360 video projection

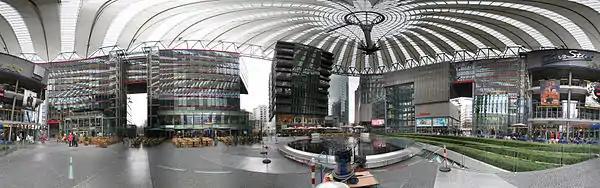
Example of equirectangular projection

An equirectangular projection simply maps the yaw and pitch (longitude and latitude) of a sphere linearly to a rectangular image. It produces a signature curved look. In addition, the distribution of pixel density (which can be visualized with Tissot's indicatrix) is suboptimal, with the usually more important "equator" getting the lowest density.